Saskatchewan Highway 16

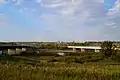
Battlefords Bridge (August 2014)

Once across the Battlefords Bridge, Highway 4 continues north into the city of North Battleford while 40 and 16 veer south-east skirting the southern edge of the city. Highway 40 then turns east while 16 continues south-east. Highway 16B, an earlier routing of Highway 16, runs through North Battleford. Attractions accessible from the highway in North Battleford include the RCMP Statue, Gold Eagle Casino, and the Western Development Museum. From the intersection with Highway 40, Highway 16 continues south-east for a further paralleling the North Saskatchewan River. Communities along this stretch include Brada, Denholm, Ruddell, Maymont, Fielding, Radisson, and Borden. After Borden, the highway once again crosses the North Saskatchewan River via a highway bridge. The highway bridge parallels the old Borden Bridge, which was closed to vehicle traffic in 1985. At the foot of the southern end of the bridge is the Borden Bridge Campground.